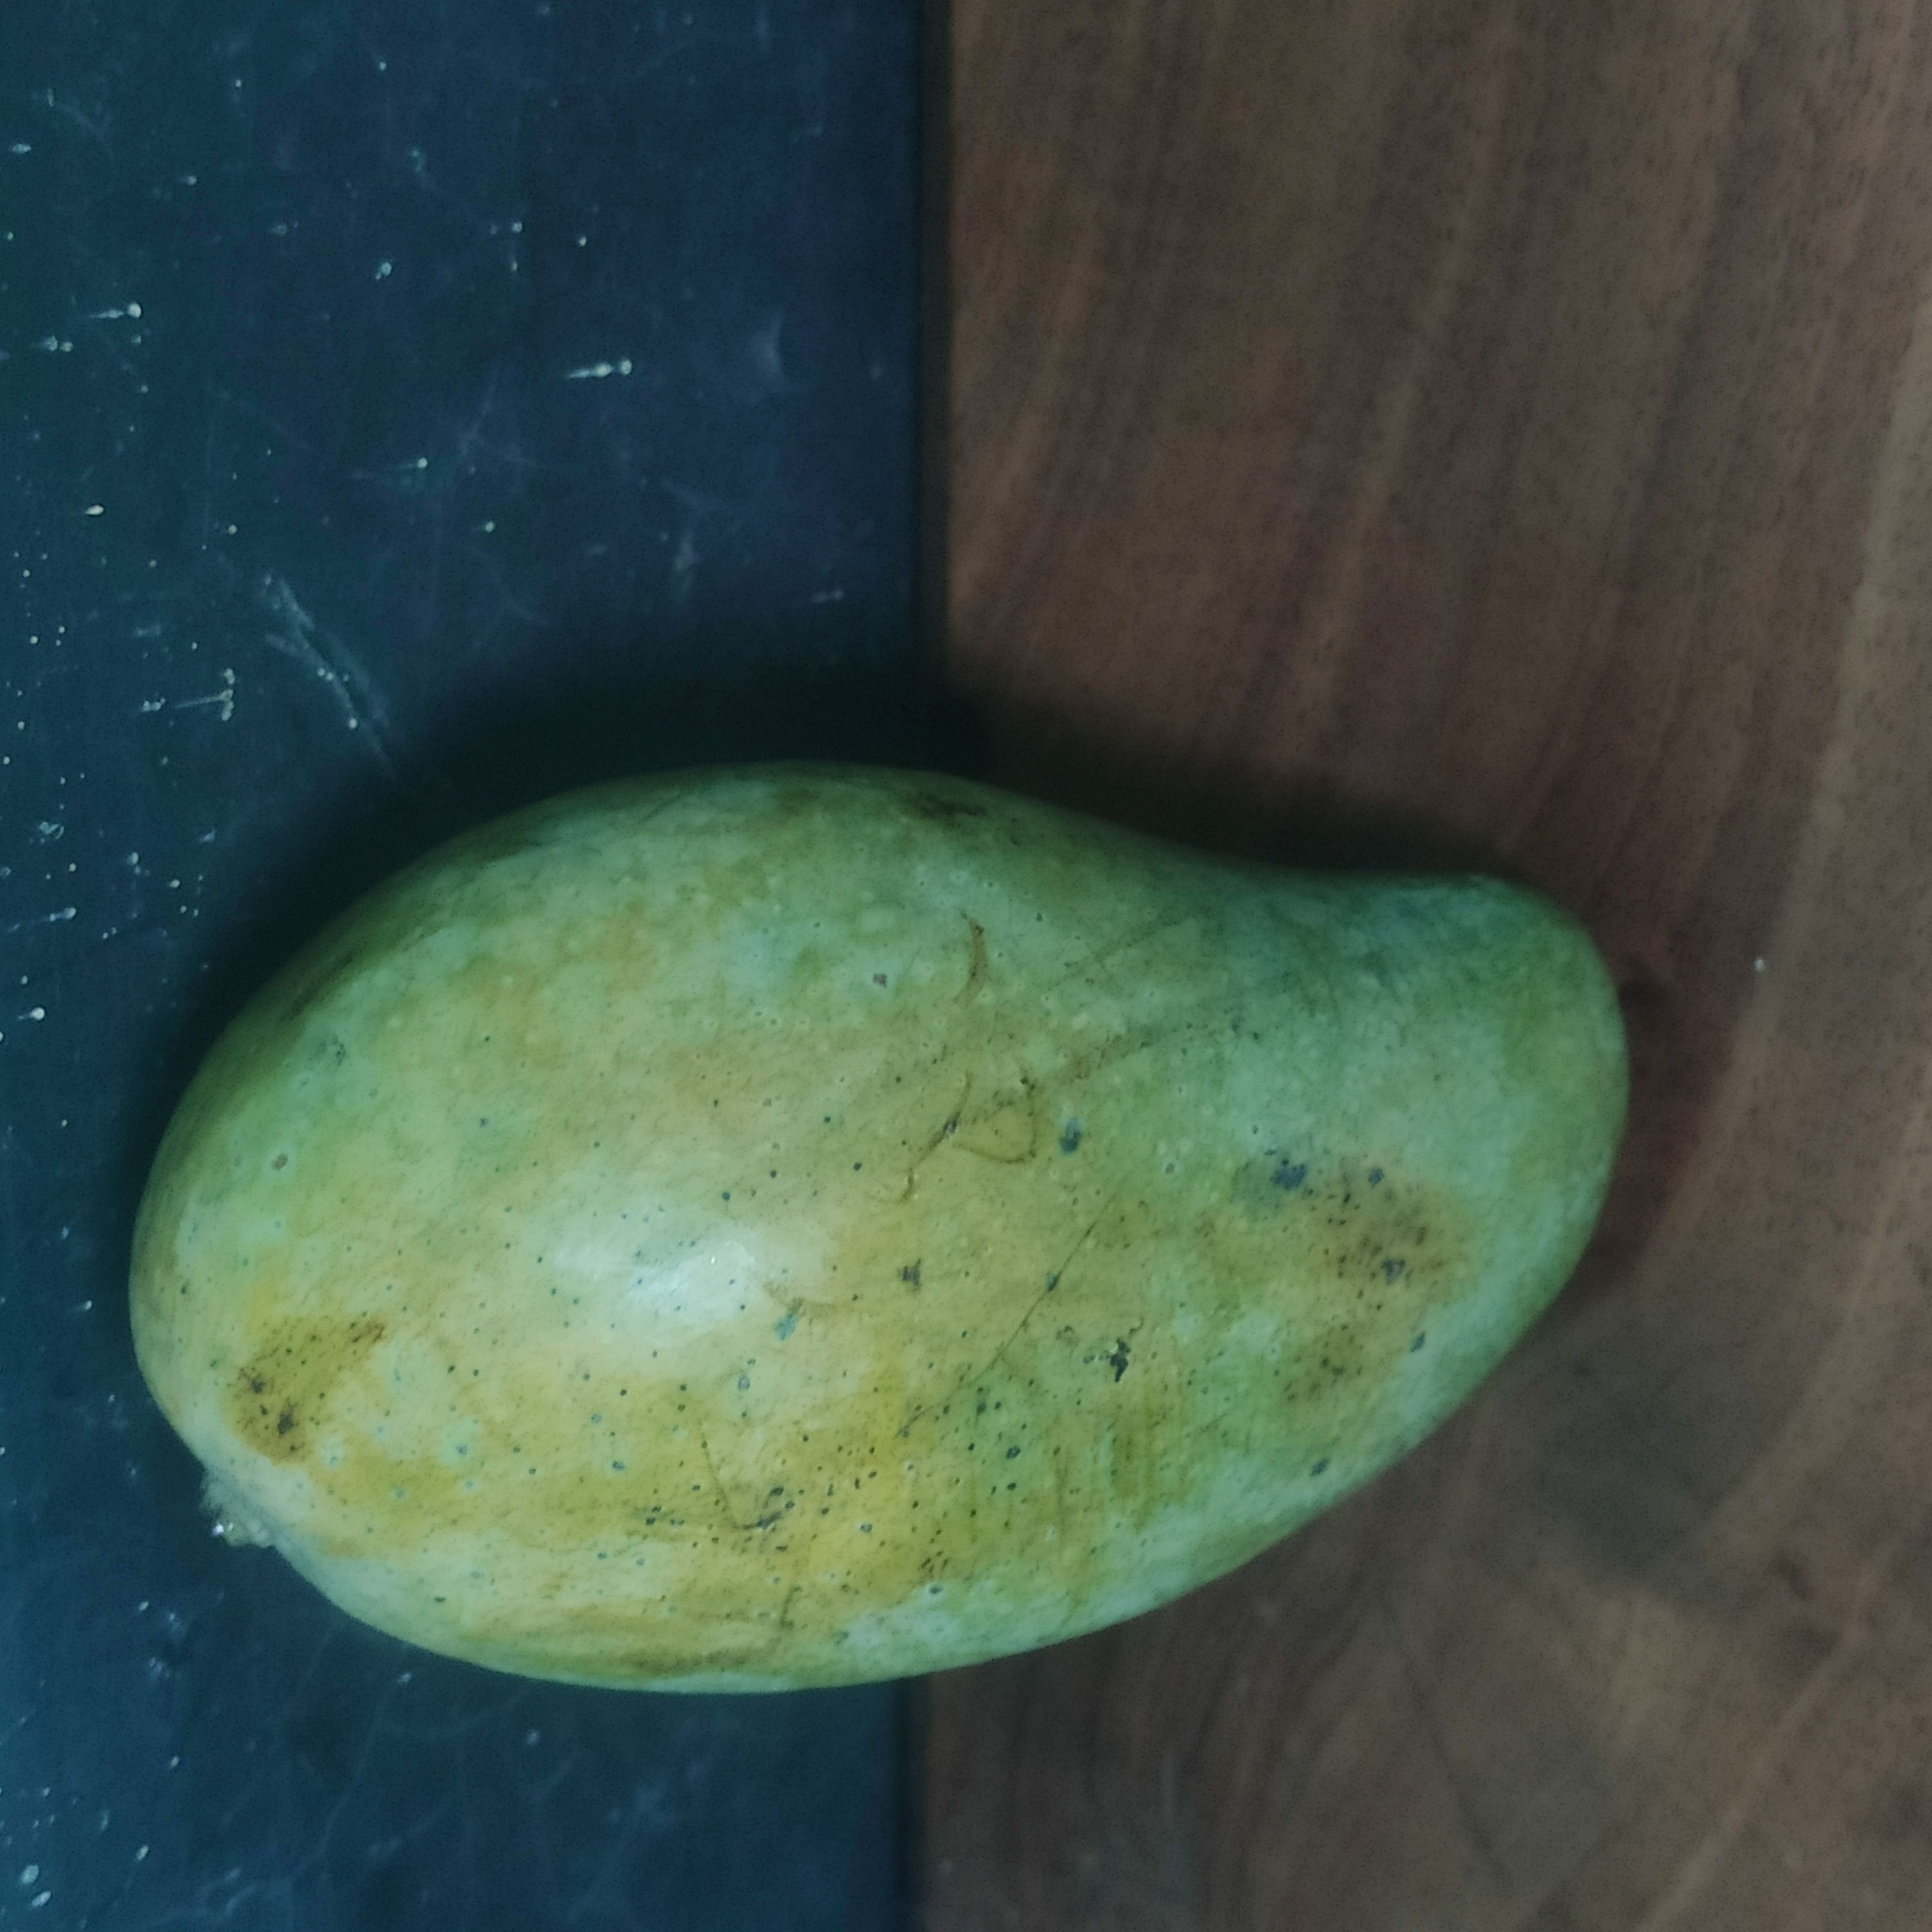
Fruit: mango
Grade: 1st-grade